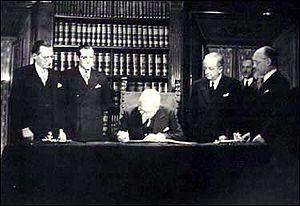
Le palais Giustiniani est un édifice de Rome, qui abrite notamment la résidence du président du Sénat de la République Italienne.